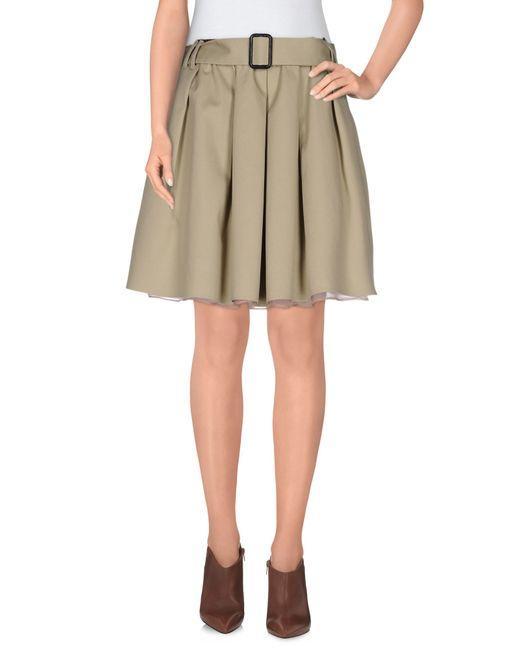
Kurzer beiger Damenrock mit Ledergürtel für die Arbeit.